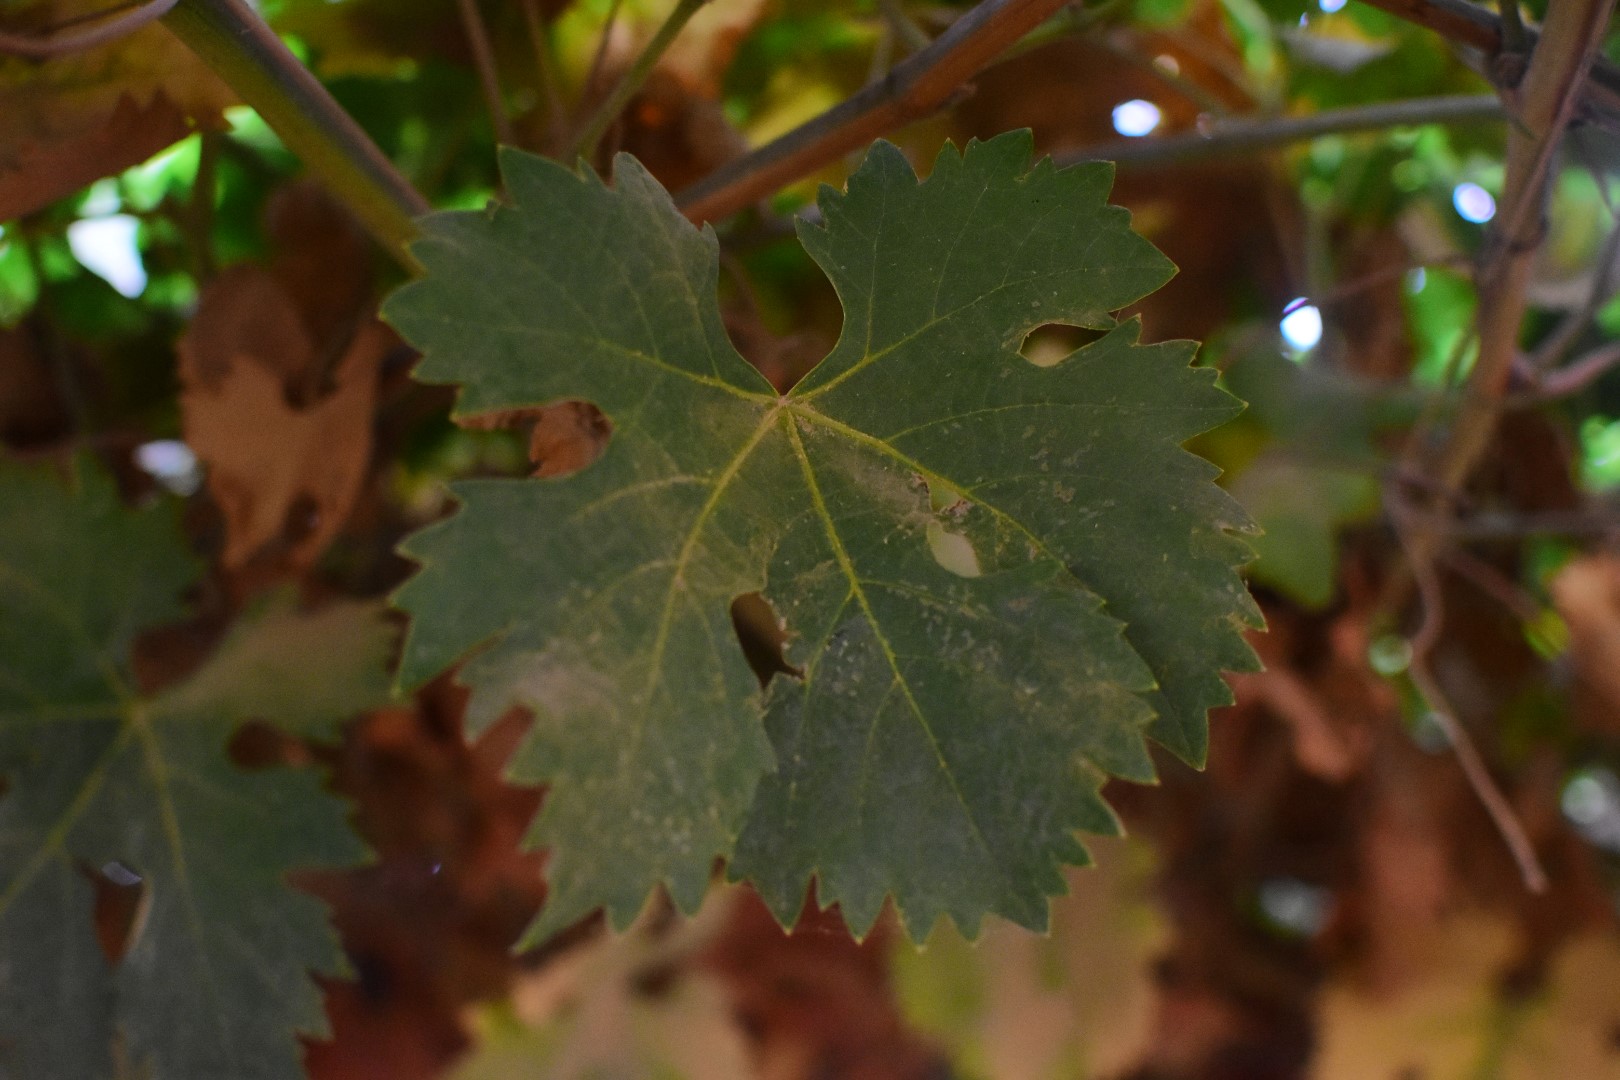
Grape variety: Aswud Balad